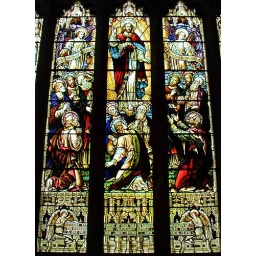
Stained glass window from a chapel in Dartmouth